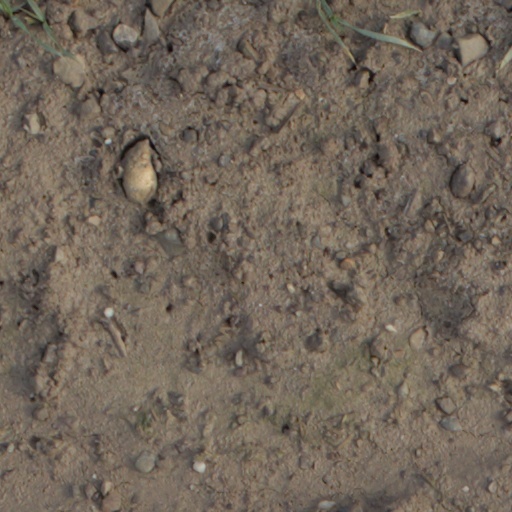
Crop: wheat